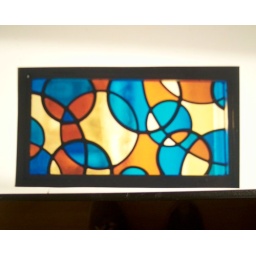
Stained glass window by Brandon Wells. Photo of photo.